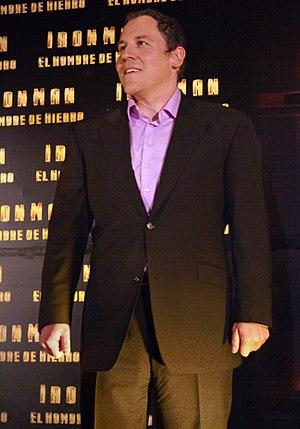
Jon Favreau, né le 19 octobre 1966 dans le Queens à New York, est un acteur, producteur, réalisateur et scénariste américain.
Iron Man 2 est un film américain réalisé par Jon Favreau, sorti en 2010. C'est la suite d'Iron Man du même réalisateur et précède Iron Man 3.
Paramount Pictures Corporation est l'une des plus grandes sociétés de production cinématographique. Elle est issue de la fusion en 1916 de la Famous Players, créée en 1912 par Adolph Zukor, avec la Jesse L. Lasky Feature Play Company et qui absorbent la Paramount Pictures Corporation une petite société fondée en 1914. C'est le plus ancien studio de cinéma américain encore en activité avec Universal Pictures. Filiale du conglomérat ViacomCBS, son siège social se situe sur Melrose Avenue à Hollywood, en Californie au sein des Paramount Studios.